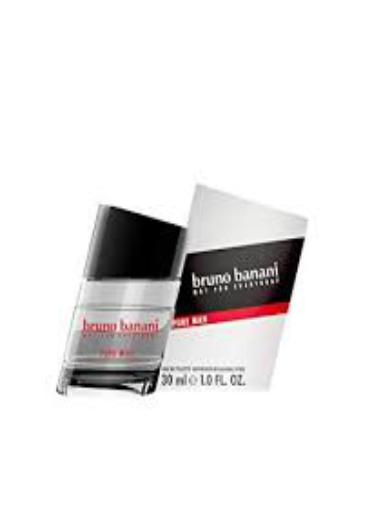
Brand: Bruno Banani
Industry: Necessities